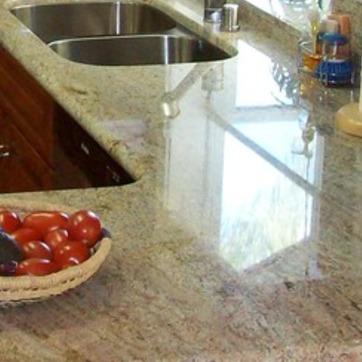
Material: polishedstone